Exit Plan (film)

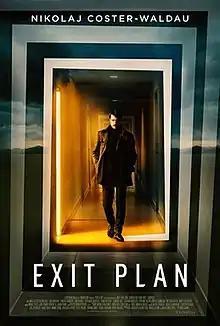
Film poster

Exit Plan, also titled Suicide Tourist, is a 2019 Danish-Norwegian-German mystery drama film directed by Jonas Alexander Arnby and starring Nikolaj Coster-Waldau. The film premiered at the 2019 Sitges Film Festival.